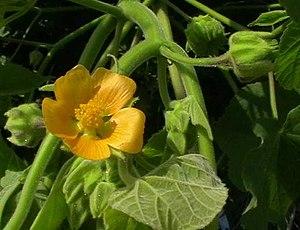
Abutilon theophrasti, appelé abutilon d'Avicenne, abutilon de Théophraste ou abutilon à fleurs jaunes, est une espèce de plantes dicotylédones de la famille des Malvaceae, originaire d'Asie.